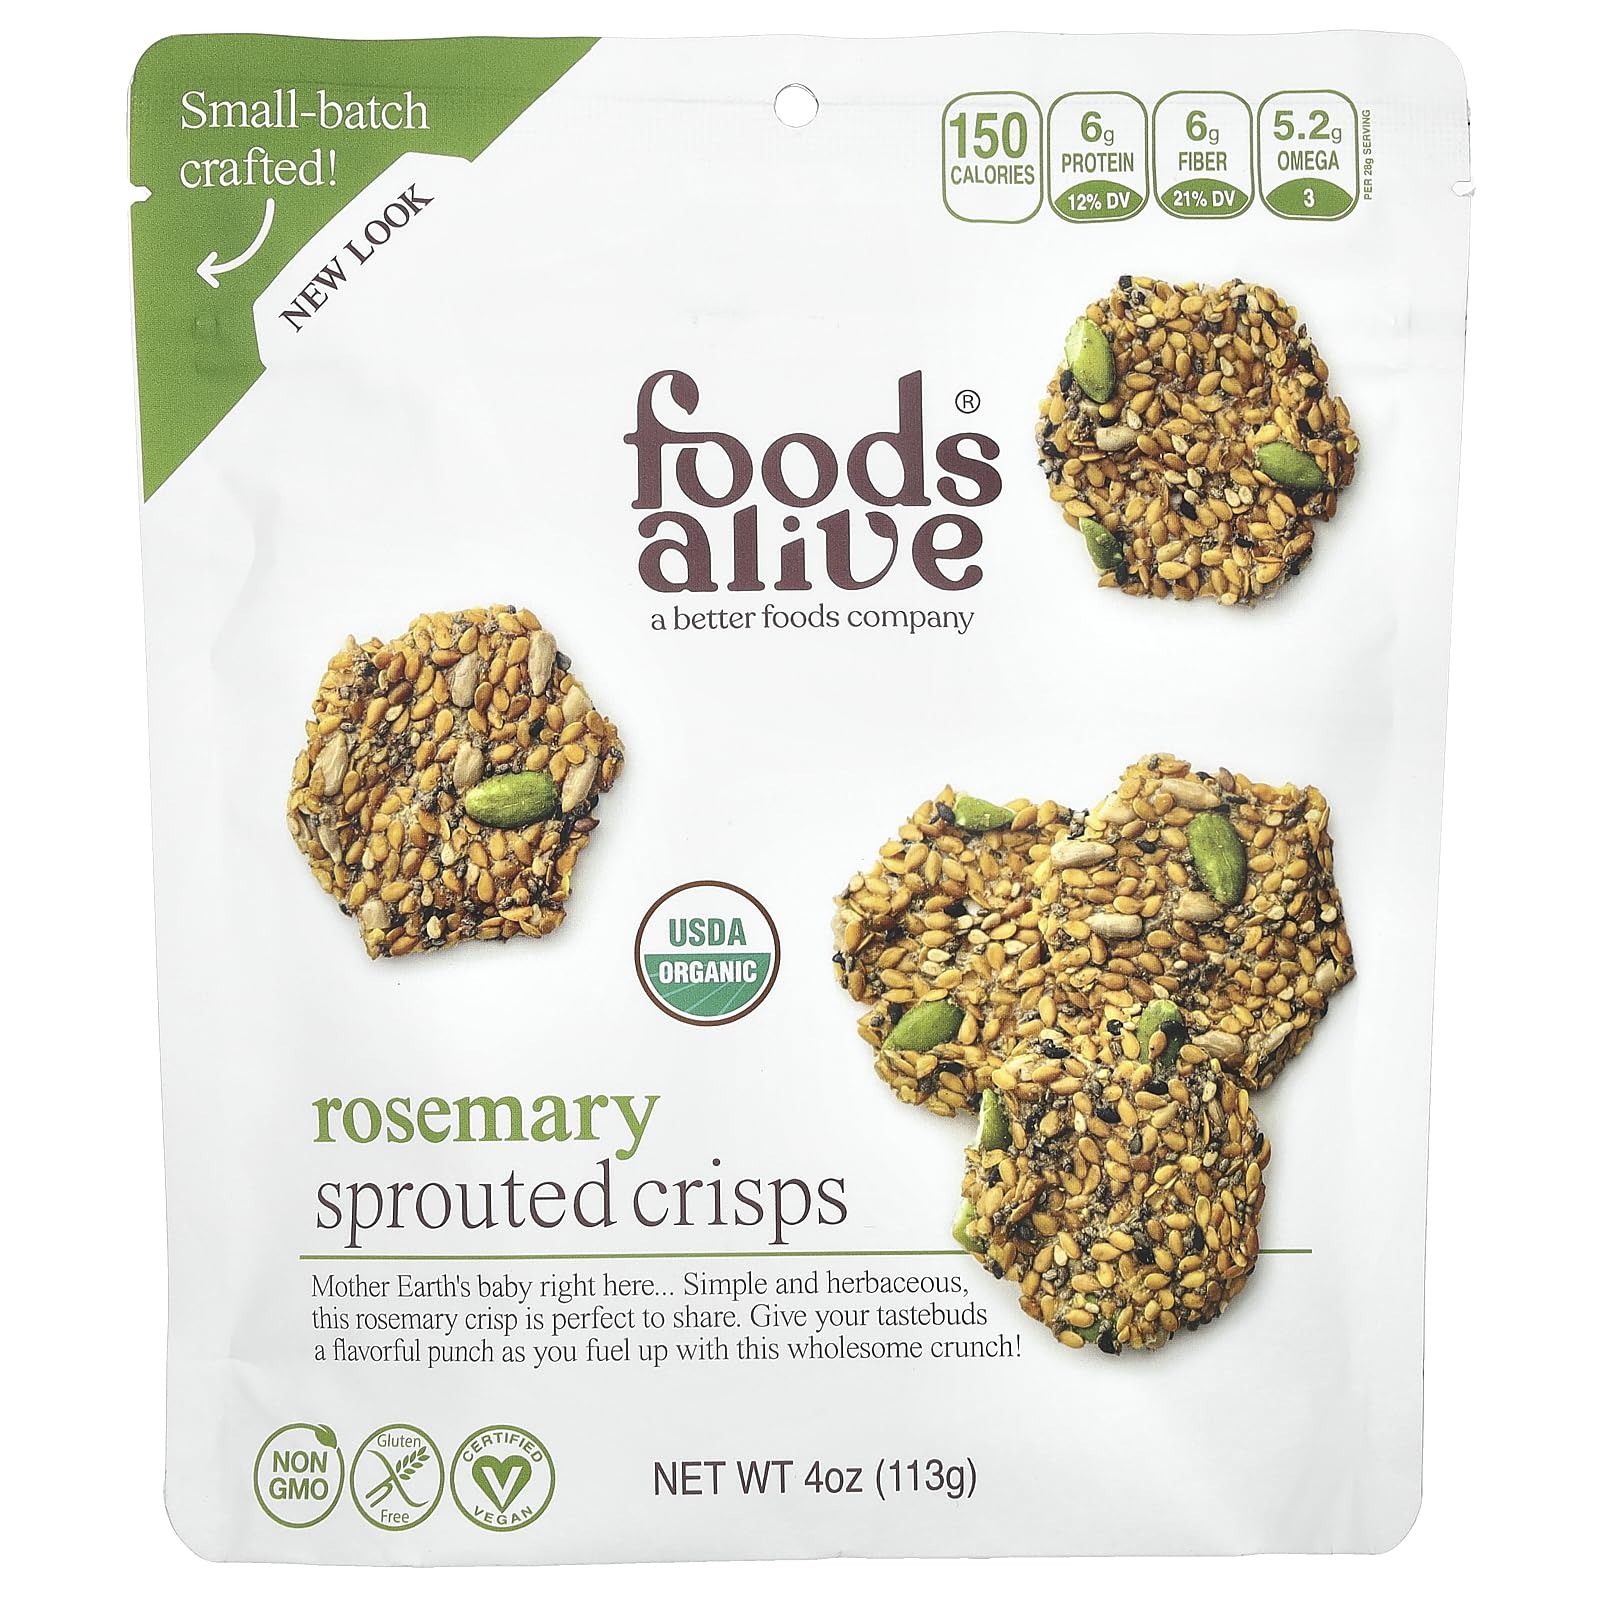
Item Name: FOODS ALIVE Hemp Flax Crackers, 4 OZ
Bullet Point 1: Small-Batch Crafted
Bullet Point 2: A Better Foods Company
Bullet Point 3: USDA Organic
Bullet Point 4: Non GMO
Bullet Point 5: Gluten Free
Product Description: Small-Batch Crafted A Better Foods Company USDA Organic Non GMO Gluten Free Certified Vegan Kosher Certified Organic by Ecocert Per 28 g Serving: 150 Calories 6 g Protein, 12% DV 6 g Fiber, 21% DV 5.2 g Omega, 3 Mother Earth's baby right here... Simple and herbaceous, this rosemary crisp is perfect to share. Give your tastebuds a flavorful punch as you fuel up with this wholesome crunch! Foods Alive is a family-company, crafting healthy foods since 1999. Just like you, we strive for the optimal health and well-being of our loved ones, which is why you will find only the highest-quality ingredients in the foods we make. From our family to yours, may you have health, wealth, and happiness. The evolution of our sprouted crisps. We begin this unique process by soaking a variety of organic, omega-3 dense seeds in filtered water. Soaking the seeds starts the process of germination (sprouting), and in doing so increases the nutritional value while making the seeds easier to consume and digest. As the seeds continue to sprout we add in our special blend of rosemary seasoning. We then gently dehydrate the mixture at a very low temperature. This intricate, small-batch method preserves the vital living enzymes and essential nutrients while creating a crunchy, savory, and wholesome snack!
Value: 4.0
Unit: Ounce

Price: 6.235